Music of Mesopotamia

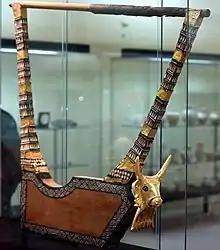
The Gold Lyre from the Royal Cemetery at Ur. C. 2500 BCE. Iraq Museum. Some elements are original, including the shell and lapis-lazuli mosaic, some of the sheet gold, and part of the silver cross-bar. The wood body and gold head are modern. The instrument also likely had legs, but these were not reconstructed. Iraq Museum, Baghdad.

String instruments included harps, lyres, lutes, and psalteries. The Mesopotamian harp originated from the warrior's bow, perhaps by the addition of a gourd as a resonator, and became the ancestor to the lyre and other stringed instruments. Strings may have been made with catgut, as was done by the Egyptians, or with silk. Plucked instruments came in many varieties, differing in the manner in which they were intended to be held. The psaltery, whose strings are parallel to the soundbox and stretched across its full length, first appears in the 8th century BCE on a Phoenecian ivory piece (British Museum). This instrument is sometimes called the ‘dulcimer’ when struck or the ‘psaltery’ when plucked. When used by royalty or as part of a religious ceremony, string instruments were adorned with precious metals and stones, such as gold, silver, lapis lazuli, and mother of pearl.